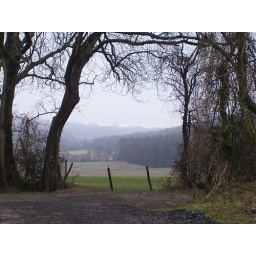
Looking East. Note the little bird on the fence in the middle! South Downs Way - Stage 3 - Buriton to Cocking